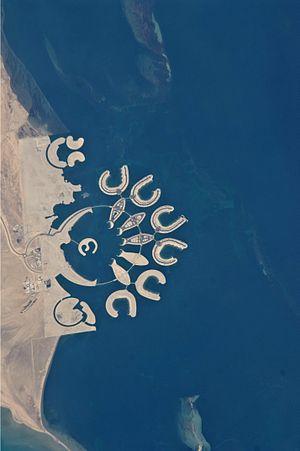
Durrat Al Bahrain est un complexe immobilier en construction comprenant plusieurs d'îles ou presque-îles artificielles situé au sud de l'état de Bahreïn. Il comprendra 15 grandes îles artificielles d'une surface de 20 000 000 m², avec en plus six atolls, 5 îles en forme de poisson et deux en forme de croissant.